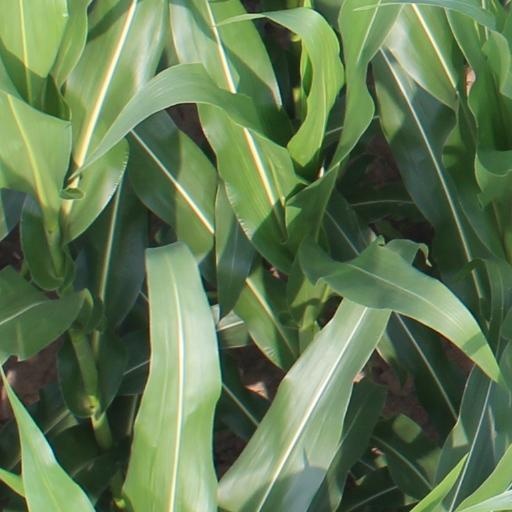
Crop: maize; corn